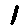
Label: 1